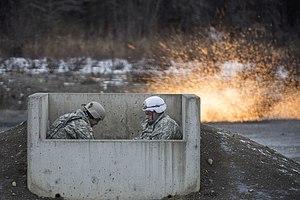
La grenade M67 est une grenade à main défensive à fragmentation, entrée en service en 1968 et utilisée par les Forces armées des États-Unis et d'autres armées dont les Forces canadiennes.